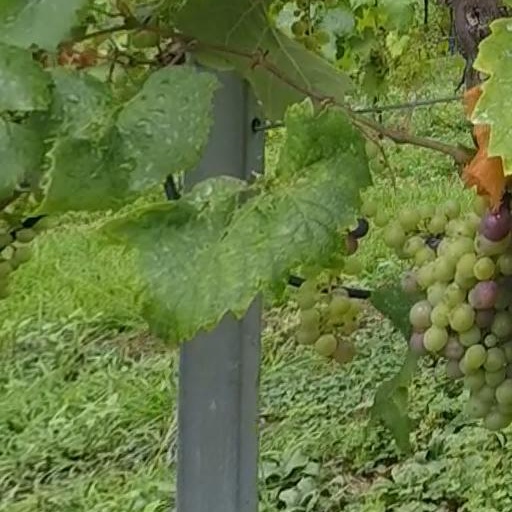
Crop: grape